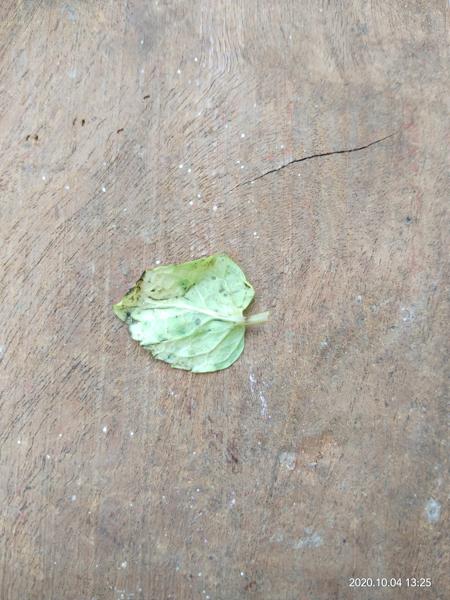
Plant: Mint